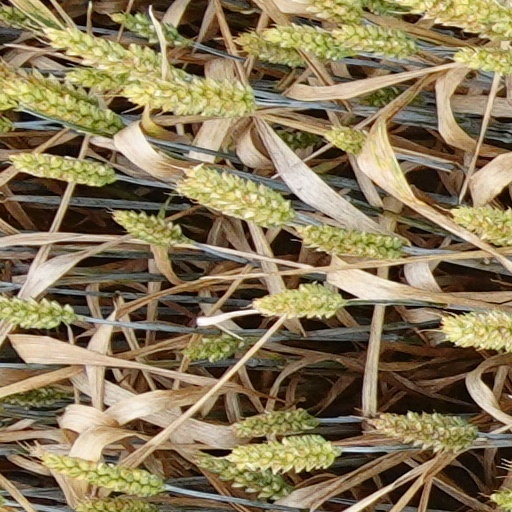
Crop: wheat